Wang Yongfeng

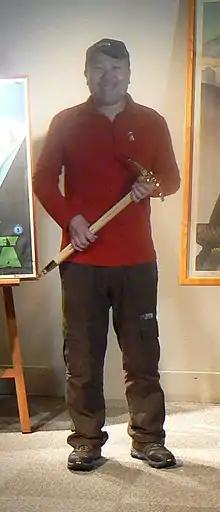
Wang Yongfeng.

Wang Yongfeng (simplified Chinese: 王勇峰, pinyin: "Wáng Yŏngfēng") (born 1963) is a Chinese mountaineer and the assistant secretary-general of China mountain climbing association. He is also the captain of the Chinese Mountaineering Team. Wang and his partner, Li Zhixin (李致新), became the first Chinese couple to climb the "Seven Summits" on 23 June 1999.